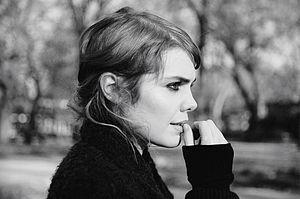
Cœur de pirate.
La chanson québécoise est représentée par une multitude d'interprètes et groupes aux styles les plus diversifiés. Depuis le folklore oral à la musique actuelle, elle se transforma radicalement avec l'avènement des cabarets montréalais dans les années 1920.
Béatrice Martin, dite Cœur de pirate, est une chanteuse, parolière, auteure-compositrice-interprète et pianiste québécoise, née le 22 septembre 1989 à Outremont.
"Le festival Musilac est un festival de musique organisé en Savoie à Aix-les-Bains sur l'esplanade du lac du Bourget et dont la première édition a eu lieu en 2000 sous le nom ""Musikolac"". Depuis 2018, une seconde édition est organisée en avril à Chamonix-Mont-Blanc.
Nouvelle Star est une ancienne émission de télévision française de télé-crochet, diffusée sur M6 du 27 mars 2003 au 16 juin 2010, puis sur D8 du 11 décembre 2012 au 3 mai 2016 avant d’être de retour sur M6 du 1ᵉʳ novembre 2017 au 20 décembre 2017.